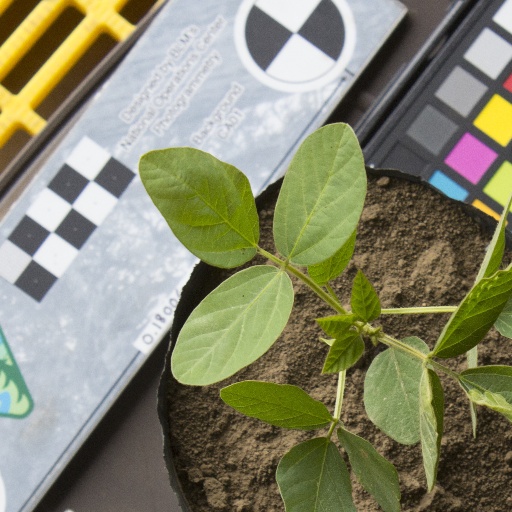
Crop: soybean